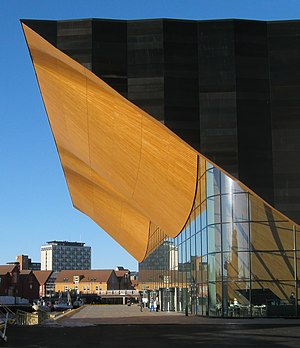
Kristiansand Symfoniorkester
Kilden teater- og koncerthus, der Kristiansand Symfoniorkester holder de fleste af sine koncerter
Kristiansand Symfoniorkester er et professionelt symfoniorkester i Kristiansand i Norge med ca. 70 fuldtidsansatte musikere. Sjefdirigen Nathalie Stutzmann.